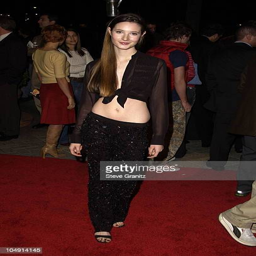
actor arriving at the premiere